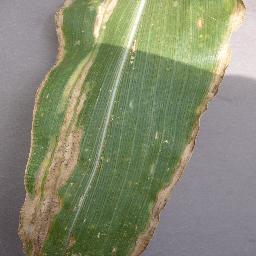
Label: Corn_(Maize)___Northern_Leaf_Blight